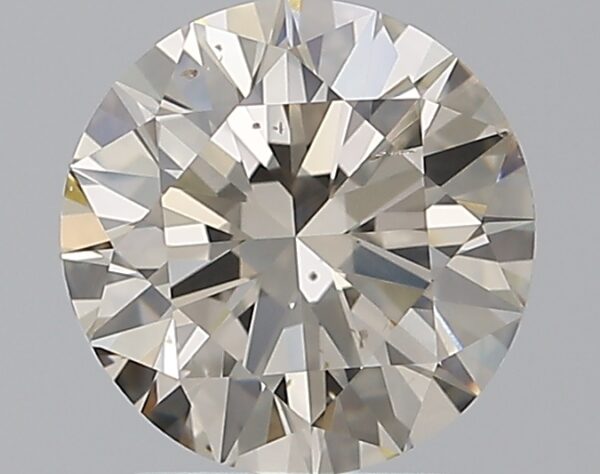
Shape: round
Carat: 1.7
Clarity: SI1
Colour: M
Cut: EX
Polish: EX
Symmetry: VG
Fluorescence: N
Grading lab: GIA
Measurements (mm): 7.67 x 7.75 x 4.67